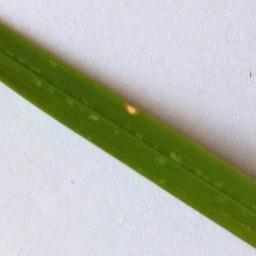
Label: Rice___Leaf_Blast